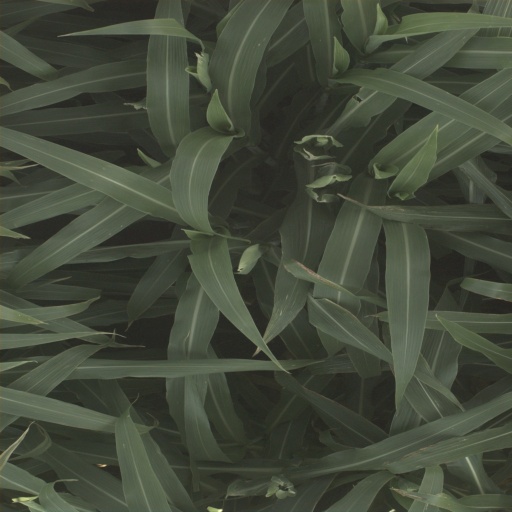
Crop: sorghum